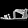
Label: Sandal